Marie Antoinette Diamond Earrings

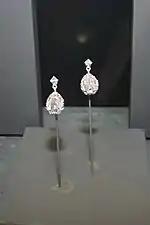
The Marie Antoinette Diamond Earrings on display at the Smithsonian National Museum of Natural History in Washington, D.C.

The Marie Antoinette Diamond Earrings are a pair of diamond earrings on permanent display in the Smithsonian National Museum of Natural History in Washington, D.C., United States. They are so named for their assumed provenance: that they were commissioned by King Louis XVI of France for his wife, Queen Marie Antoinette. While there is limited documentation and circumstantial evidence attesting to the truth of this claim, the origin of the earrings has never been definitively proven.